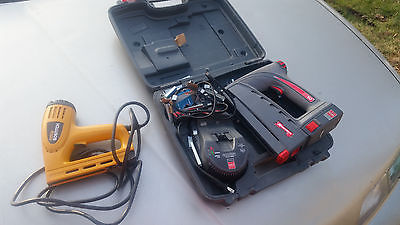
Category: stapler